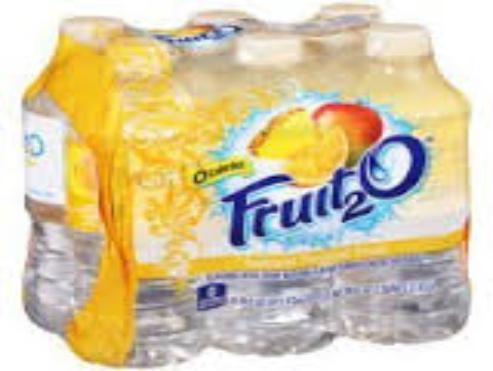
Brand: Fruit2O
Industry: Food